Julien Leclercq (poet)

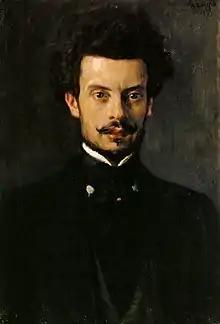
Painting by Albert Edelfelt in 1897

Joseph Louis Julien Leclercq (16 May 1865 – 31 October 1901) was a 19th-century French poet and art critic, devoted to Symbolism. Like his close friend Albert Aurier, he contributed regularly to the "Mercure de France", for example in September 1890 an obituary of Vincent van Gogh. In the 1890s, while engaged to the Finnish pianist Fanny Flodin (1868–1954), Leclercq helped to organize exhibitions of contemporary art, the most important touring in 1898 in Scandinavia. Then, in March 1901, he succeeded in bringing together the first important Van Gogh exhibition exclusively based on loans from French collectors or art dealers, in Paris. It was at this retrospective exhibition — hosted by the Bernheim-Jeune Galleries — that Paul Cassirer was introduced to the work of Van Gogh.